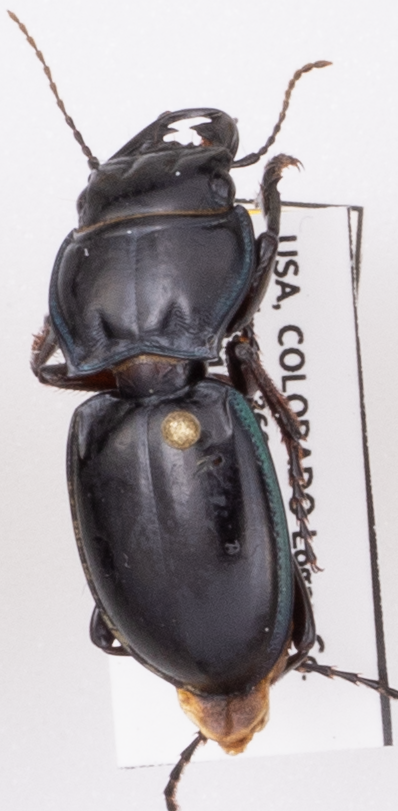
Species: Pasimachus elongatus
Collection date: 2022-08-24
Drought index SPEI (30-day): -0.786
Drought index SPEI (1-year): -1.578
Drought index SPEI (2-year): -1.69